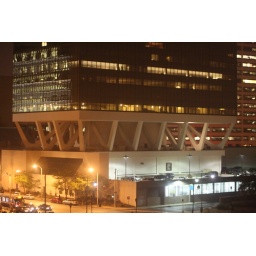
The base of a building in Hartford,CT from my hotel, I like it a lot, creative!